Moon Transportation Authority

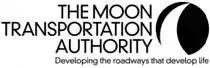

The Moon Transportation Authority (MTA) is an authority board that was created in 1986 by a resolution agreed to by Moon Township, Pennsylvania and the Moon Area School District. The MTA is funded through the diversion of local property taxes collected to fund the school district and township; this is called a Local Economic Revitalization Tax Assistance (LERTA) Revenue Allocation Program (RAP).